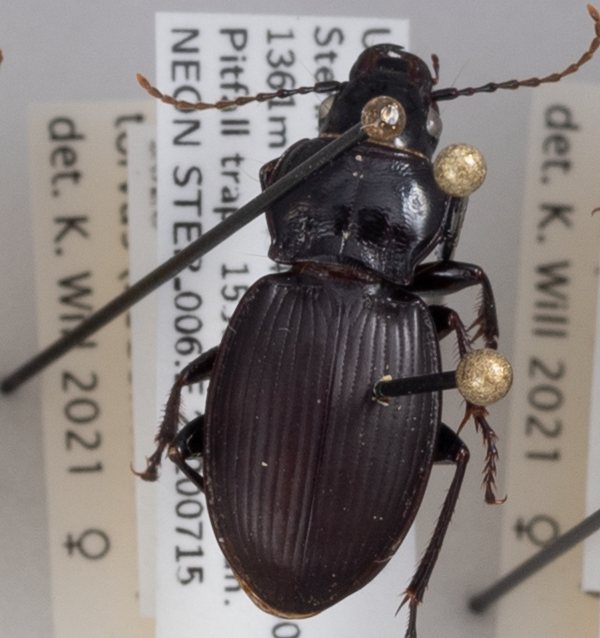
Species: Cyclotrachelus torvus
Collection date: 2020-07-15
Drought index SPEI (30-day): -1.93
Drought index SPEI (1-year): -1.22
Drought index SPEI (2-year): -0.24